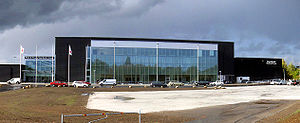
VM i håndbold 2011 (mænd) / Slutrunde / Værtsbyer og arenaer
Färs och Frosta Sparbank Arena
Verdensmesterskabet i håndbold for mænd 2011 var det 22. VM i håndbold for mænd arrangeret af International Handball Federation. Slutrunden blev afviklet i januar 2011 i Sverige.